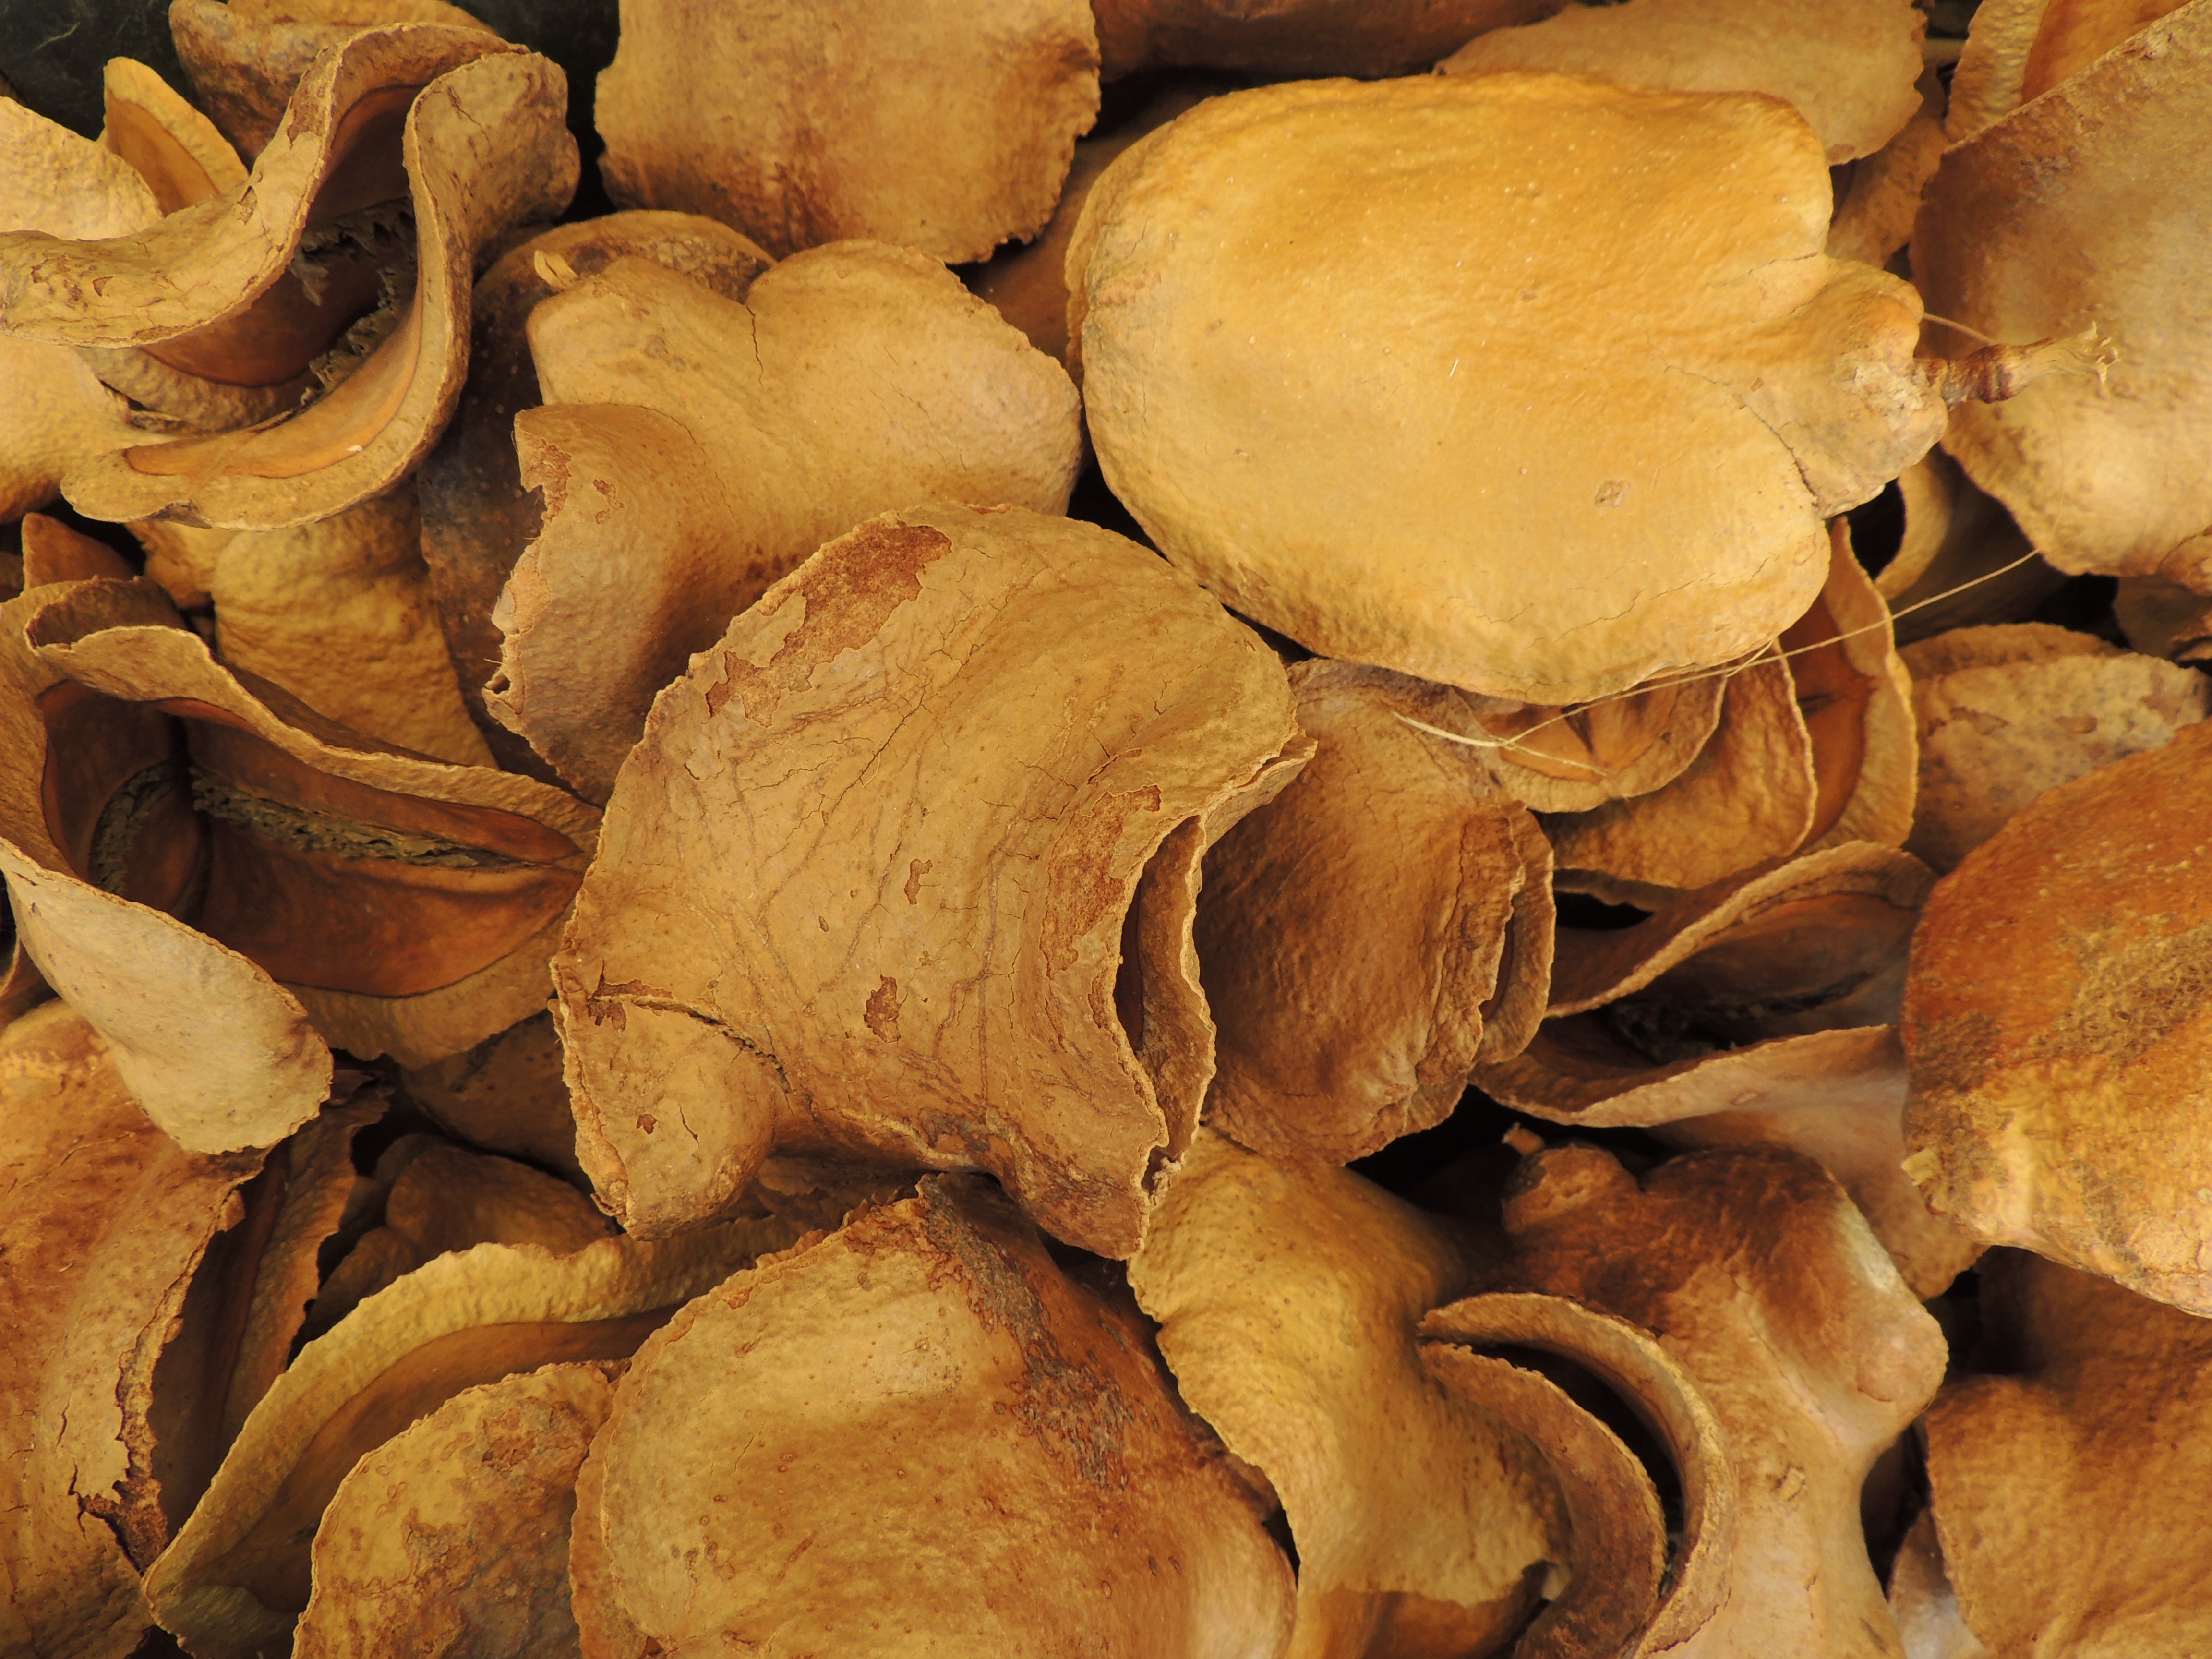
bark, pattern, food, produce, mushroom, dried, agaricus, matsutake, junk food, oyster mushroom, edible mushroom, shiitake, medicinal mushroom, agaricomycetes, agaricaceae, penny bun, pleurotus eryngii, pear bark